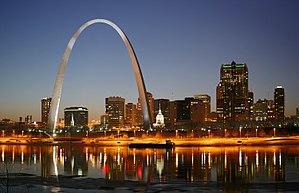
la ville de Saint-Louis vue de nuit. Le Jefferson National Expansion Memorial (Gateway Arch) et l'ancien tribunal sont visibles. Polski: St. Louis i rzeka Mississippi nocą. Widoczne Jefferson National Expansion Memorial i stary budynek sądu. Română: Oraşul St. Louis aflat pe cursul râului Mississippi, noaptea. Memorialul Jefferson National Expansion cunoscut şi ca Gateway Arch şi clădirea vechiului tribunal sunt de asemenea vizibile. Diese Datei wurde mit Hugin erstellt.